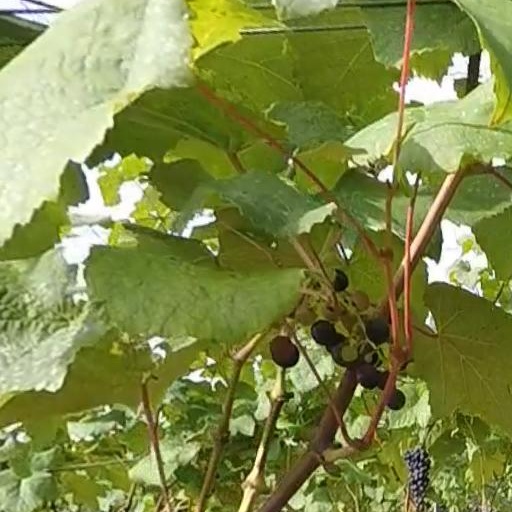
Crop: grape